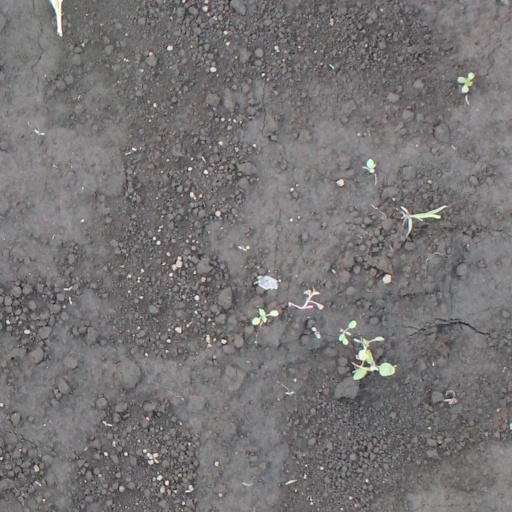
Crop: soybean